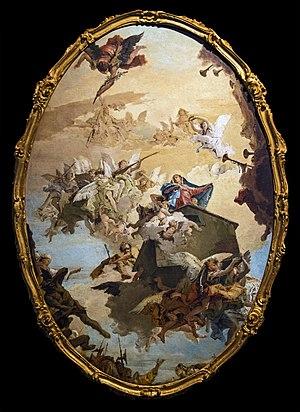
L'église Santa Maria di Nazareth, ou église des Déchaussés est une église catholique de Venise, en Italie.
Giovanni Battista Tiepolo ou Giambattista Tiepolo, né à Venise le 5 mars 1696 et mort à Madrid le 27 mars 1770, est un peintre rococo et un graveur italien ayant travaillé dans plusieurs cours européennes, fait caractéristique de la circulation des artistes dans l'Europe des Lumières.
L'Annonciation est un thème couramment représenté dans les arts visuels depuis les premiers siècles du christianisme jusqu'à nos jours. Les œuvres qui lui sont consacrées décrivent l'épisode de l'Annonciation au cours duquel l'ange Gabriel annonce à Marie qu'elle sera mère du Christ. Fréquent en Orient chrétien comme dans l'Europe occidentale, présent occasionnellement dans le monde islamique, ce thème a connu des évolutions importantes lui permettant de développer une riche iconographie.